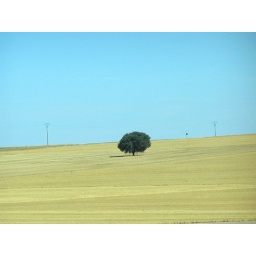
Lone tree in a parched field outside Toledo